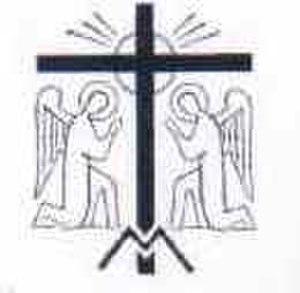
Les chanoines réguliers de la Sainte-Croix de Coïmbre dits frères de la Croix forment un institut de vie consacrée de chanoines réguliers de droit pontifical. Ils ne doivent pas être confondus avec les chanoines réguliers de la Sainte-Croix.